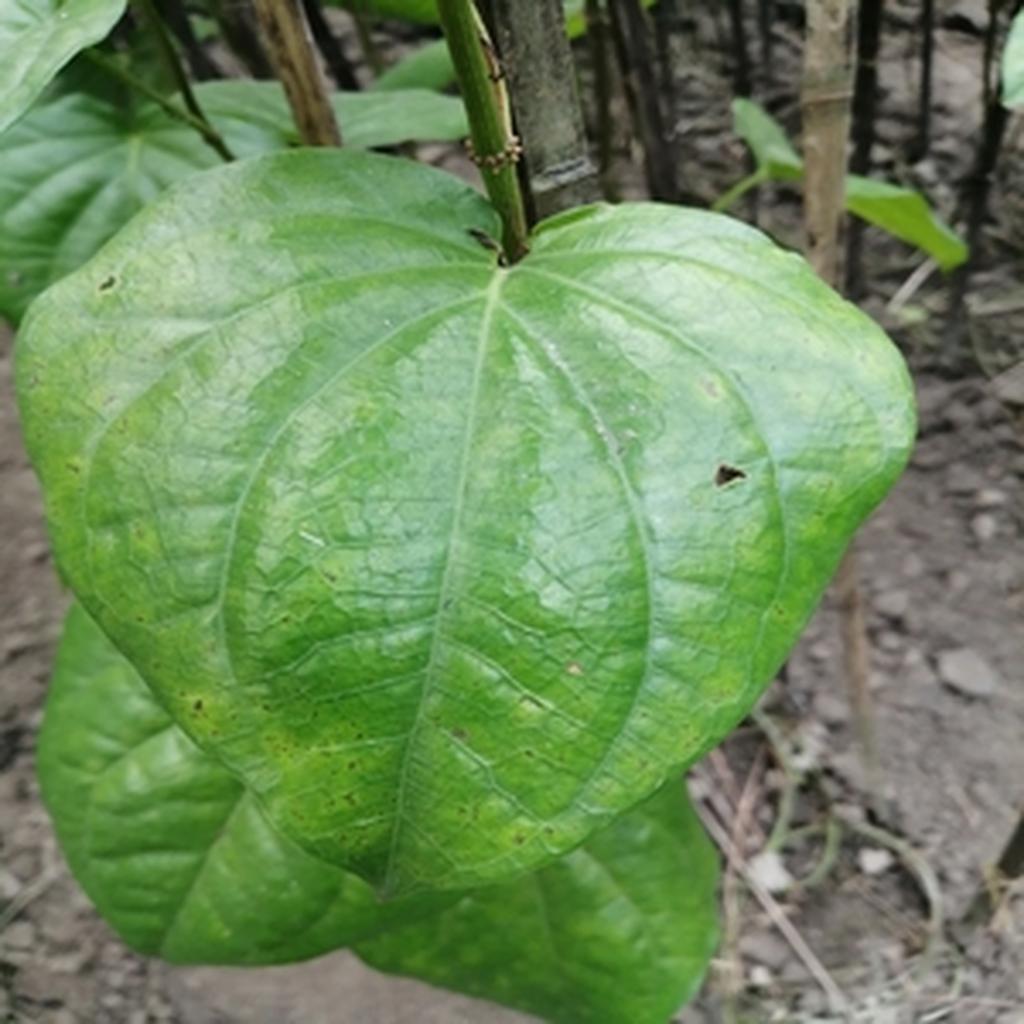
Label: Leaf_Spot